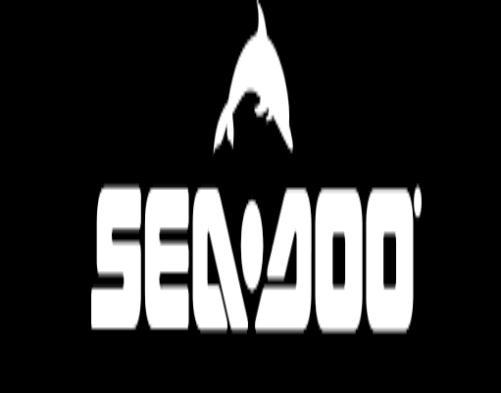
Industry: Sports